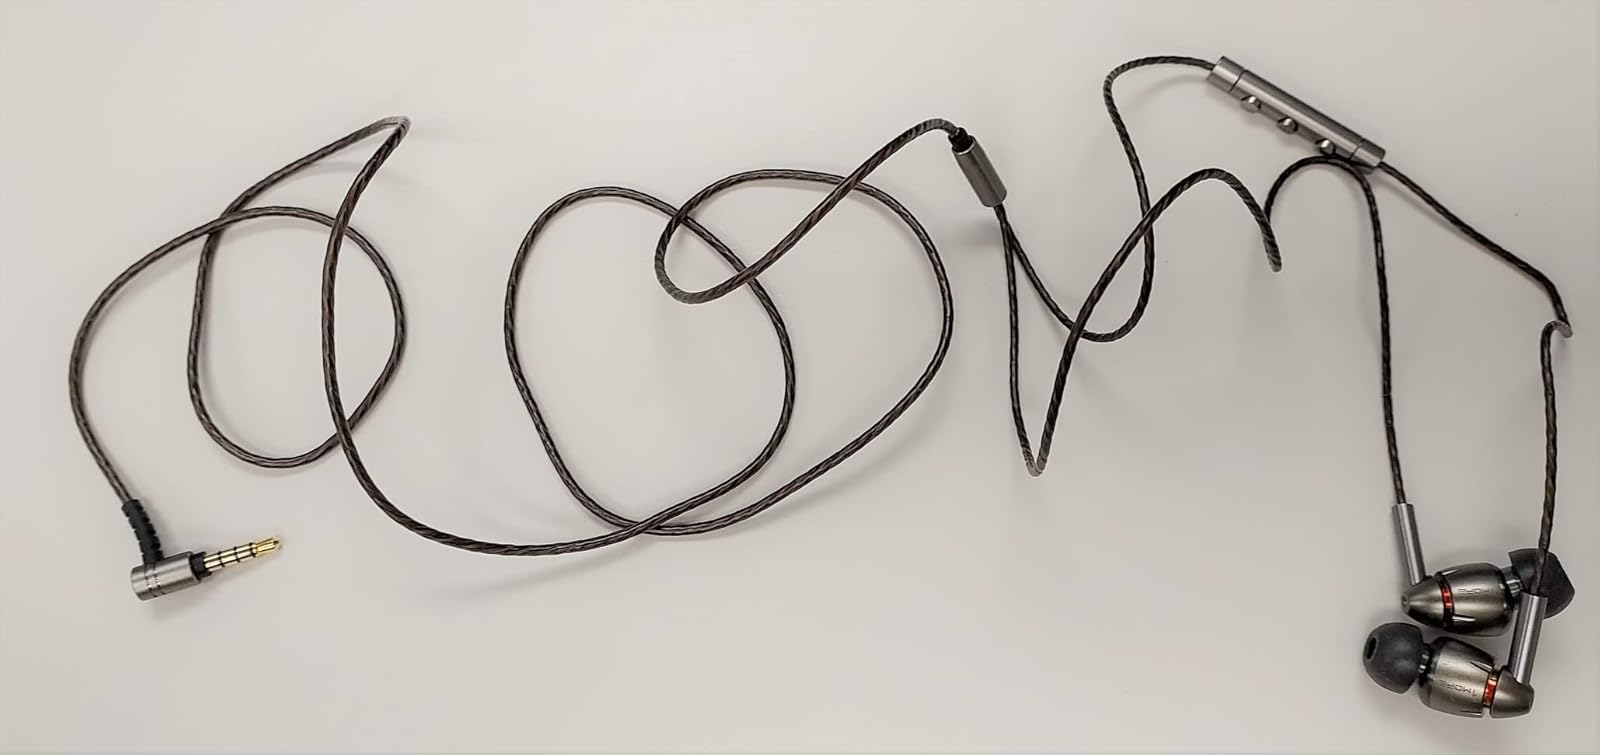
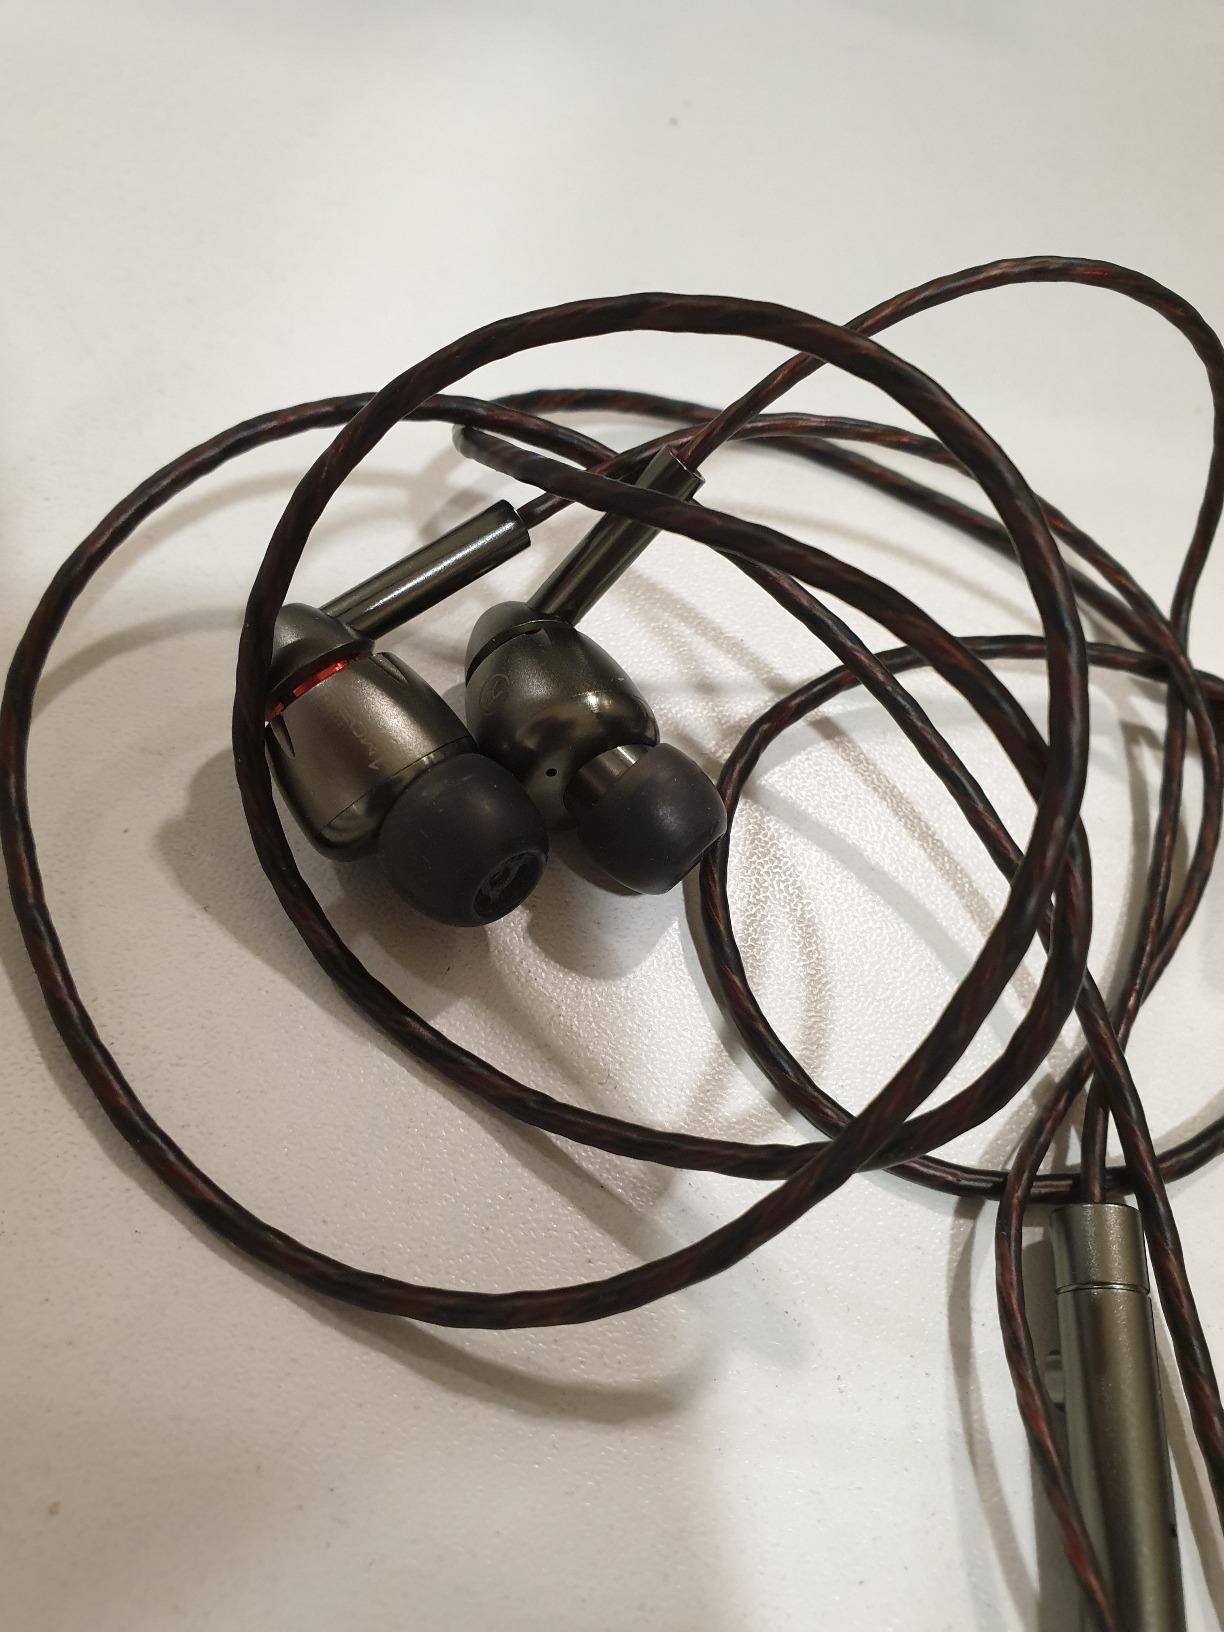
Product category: headphones
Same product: yes